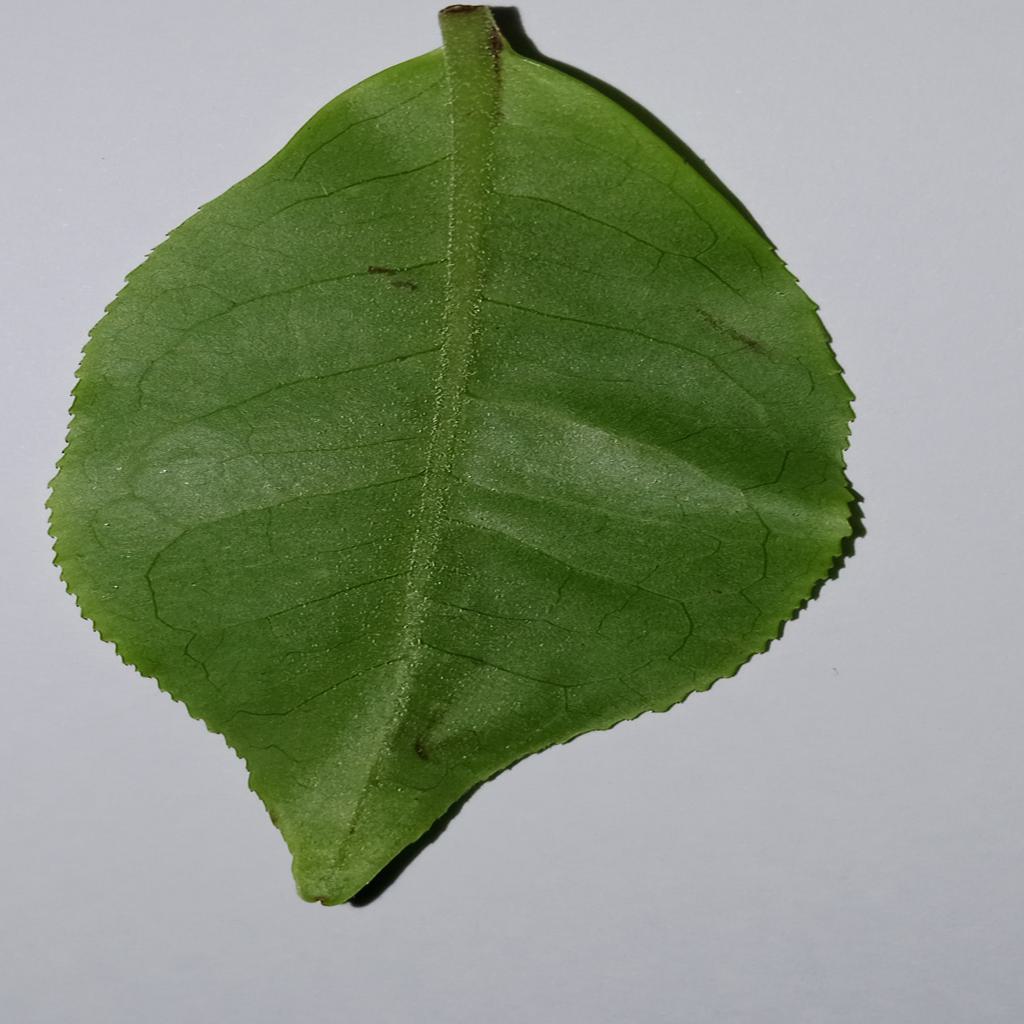
Label: Healthy